Architecture of Wales

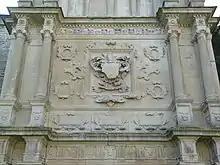
Old Beaupre, Cowbridge, detail on Courtyard Porch c. 1600

Aisled hall houses in Wales have been dated by dendrochronology to the 15th century, though examples in England are often earlier. Some of the aisled houses such as the Upper House at Painscastle in Radnorshire or Althrey Hall in Maelor Saesneg had box-framed wings added to provide far greater accommodation and formed an H-shaped plan for the building. Althrey Hall was built in the early C16 and was described by John Leland as "a fair house" in the 1530s. It is thought that it was built for Richard ap Howel. The double portrait wallpainting surviving in the first floor of mid-16th-century date is likely to represent Richard's son, Elis ap Richard (died 1558), with his bride Jane Hanmer. An example of an aisled hall house that has been studied in great detail and fully restored is Ty Mawr, Castle Caereinion in Montgomeryshire. This house has been dated to 1460 by dendrochronology and was owned by the Alo ap Rhiwallon family (who had settled there in the 13th century), and the builder of Tŷ Mawr was probably Dafydd ap Gwilym, the great-great-grandson of Alo ap Rhiwallon.